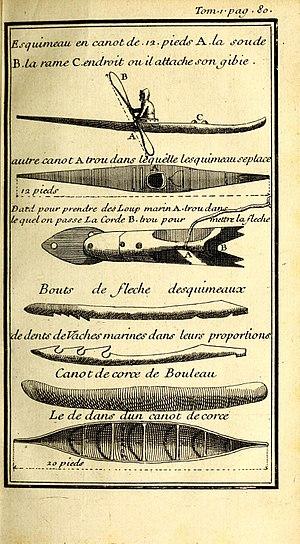
Dessins de 1722 représentants des modèles de canoés, de kayaks et de harpons inuits vus dans les parages de la baie d'Hudson. Publiés dans l'Histoire de l'Amérique septentrionale, par Claude-Charles Bacqueville de La Potherie, Paris.
La pêche en kayak désigne les activités de pêche sportive à partir d'un kayak. Historiquement, le kayak était utilisé par les Inuits pour le transport et la chasse. À l'époque contemporaine, le kayak a gagné en popularité comme embarcation de pêche en mer, en lacs et rivières, en raison de utilité pratique et de son prix peu élevé.
Un kayak ou kayac est un type de pirogue légère utilisant une pagaie pour le propulser, le diriger et l’équilibrer.
Acoustina, née tout à la fin du XVIIᵉ siècle et morte à une date inconnue, est une Inuk capturée par les Français au Labrador en 1717.
Un harpon est une arme constituée d'une lance dont la pointe est munie de crochets. Ces crochets sont destinés à empêcher le harpon de ressortir de la proie une fois qu'elle a été frappée.